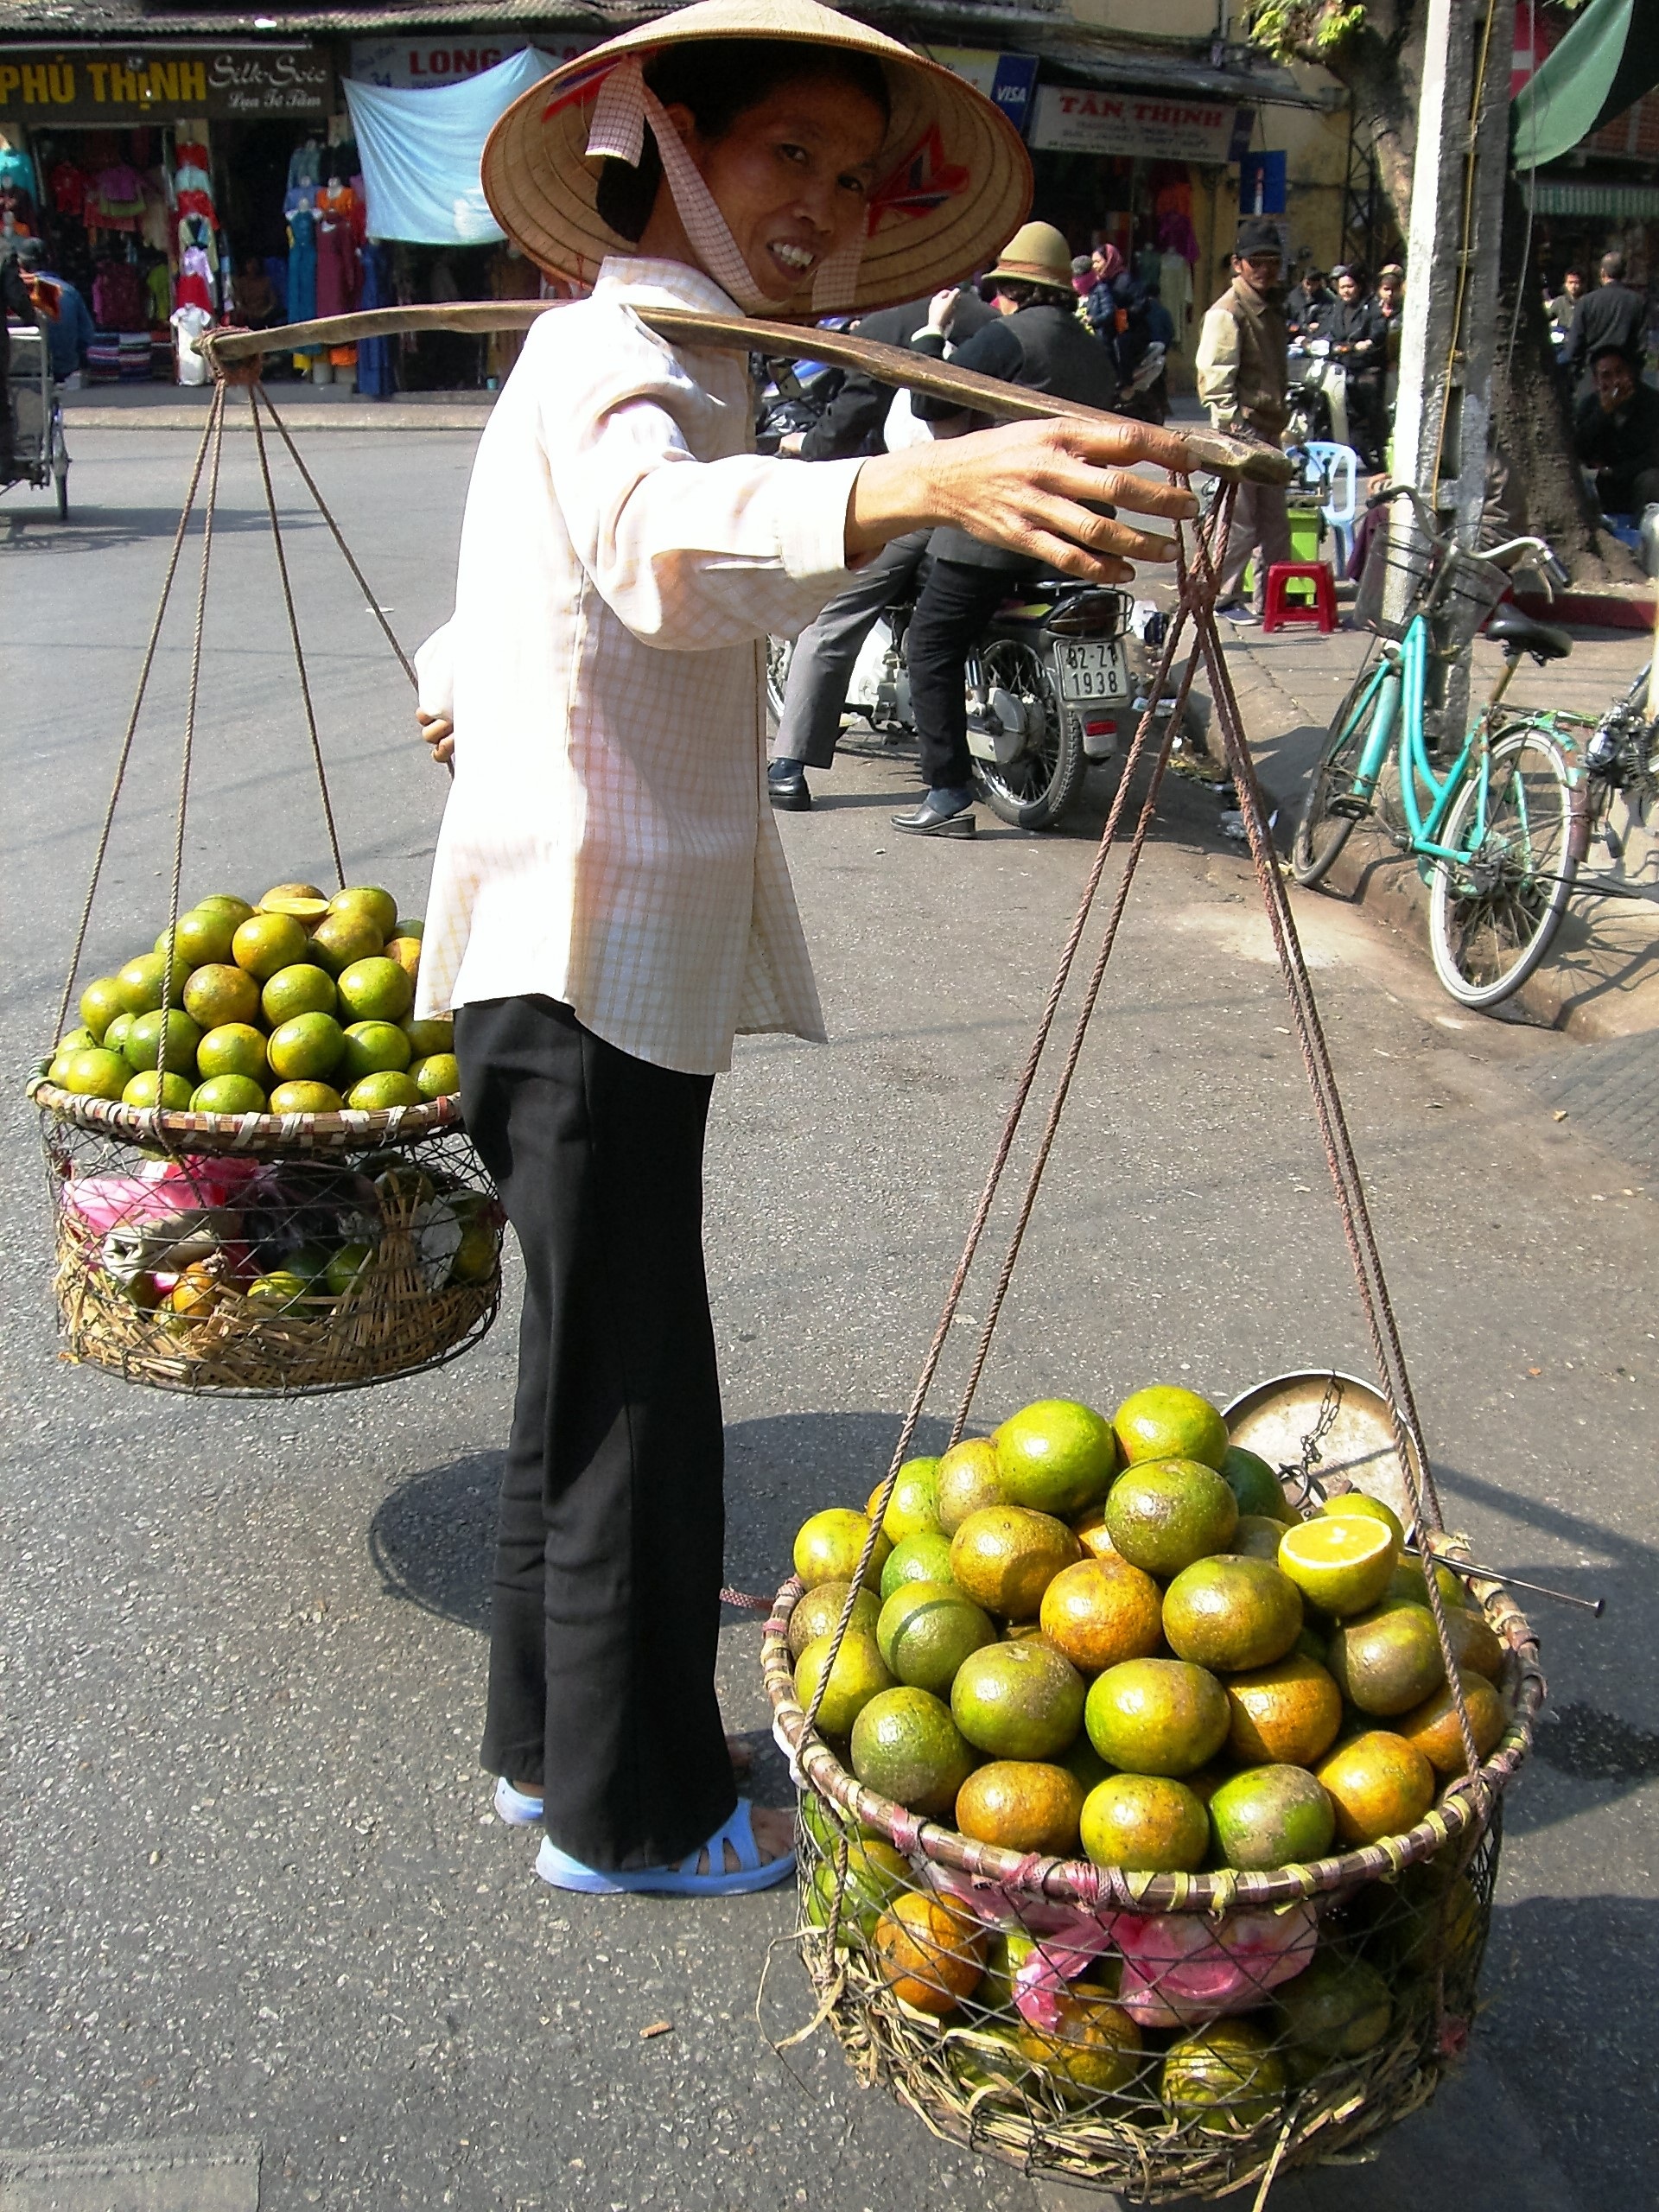
plant, fruit, flower, city, food, vendor, produce, balance, market, public space, viet nam, trade, human settlement